John Simon, 1st Viscount Simon

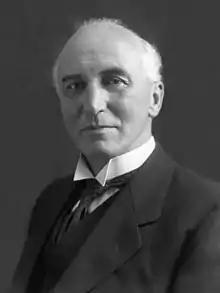
Simon in 1931

John Allsebrook Simon, 1st Viscount Simon, (28 February 1873 – 11 January 1954) was a British politician who held senior Cabinet posts from the beginning of the First World War to the end of the Second World War. He is one of three people to have served as Home Secretary, Foreign Secretary and Chancellor of the Exchequer, the others being Rab Butler and James Callaghan.